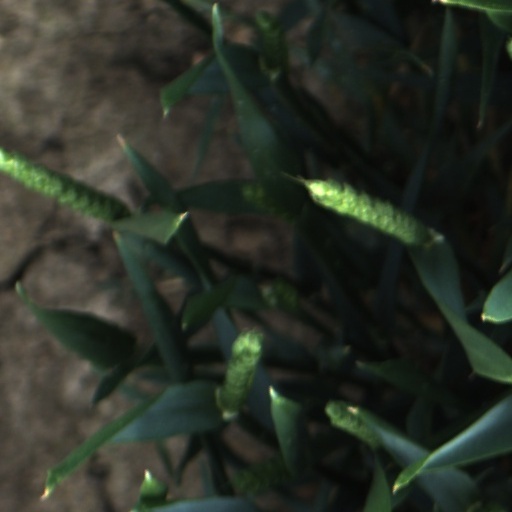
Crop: wheat